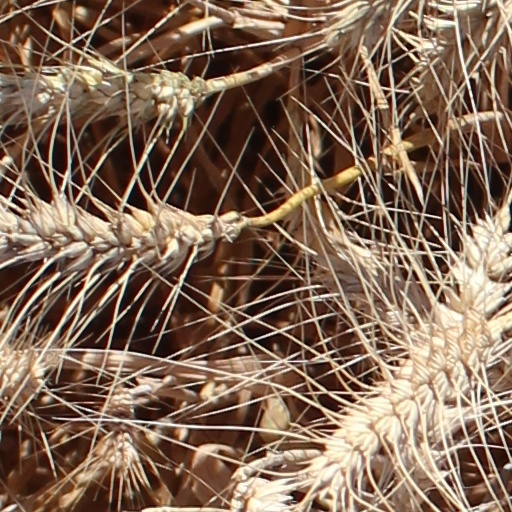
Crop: wheat